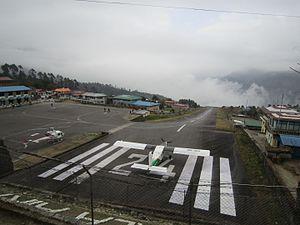
Le Pilatus PC-6 Porter est un avion utilitaire monomoteur à décollage et atterrissage court à ailes hautes conçu par l'avionneur suisse Pilatus Aircraft. Produit soit avec un moteur à pistons, soit avec un turbopropulseur, il a effectué son premier vol en 1959 et a été fabriqué sous licence par Fairchild Hiller aux États-Unis. Après 597 appareils construits en six décennies, Pilatus a arrêté sa production en 2019.